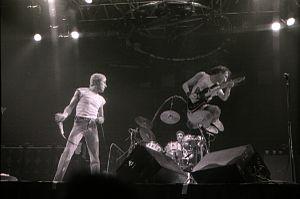
Voici une liste de concerts donnés par le groupe de rock britannique The Who.